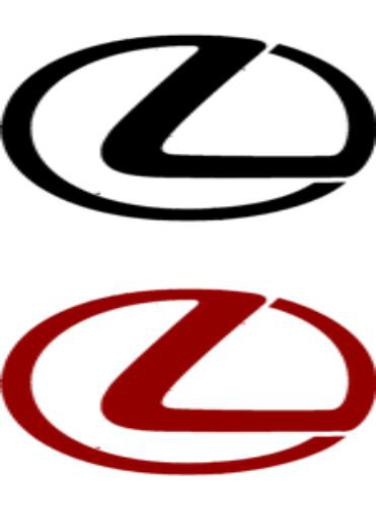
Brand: lexus-2
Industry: Transportation